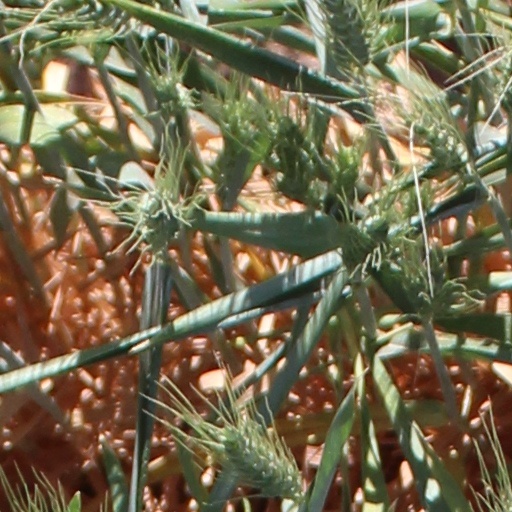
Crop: wheat